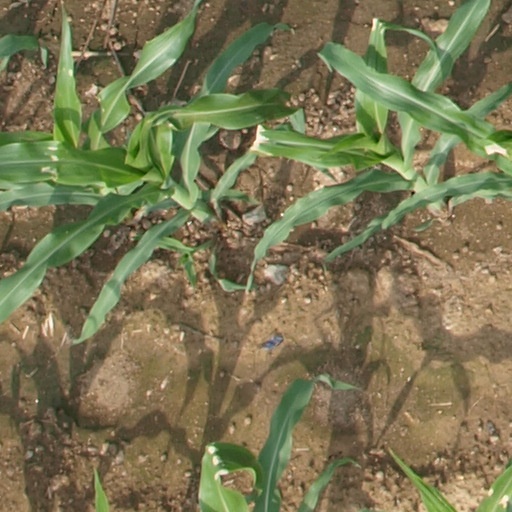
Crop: maize; corn